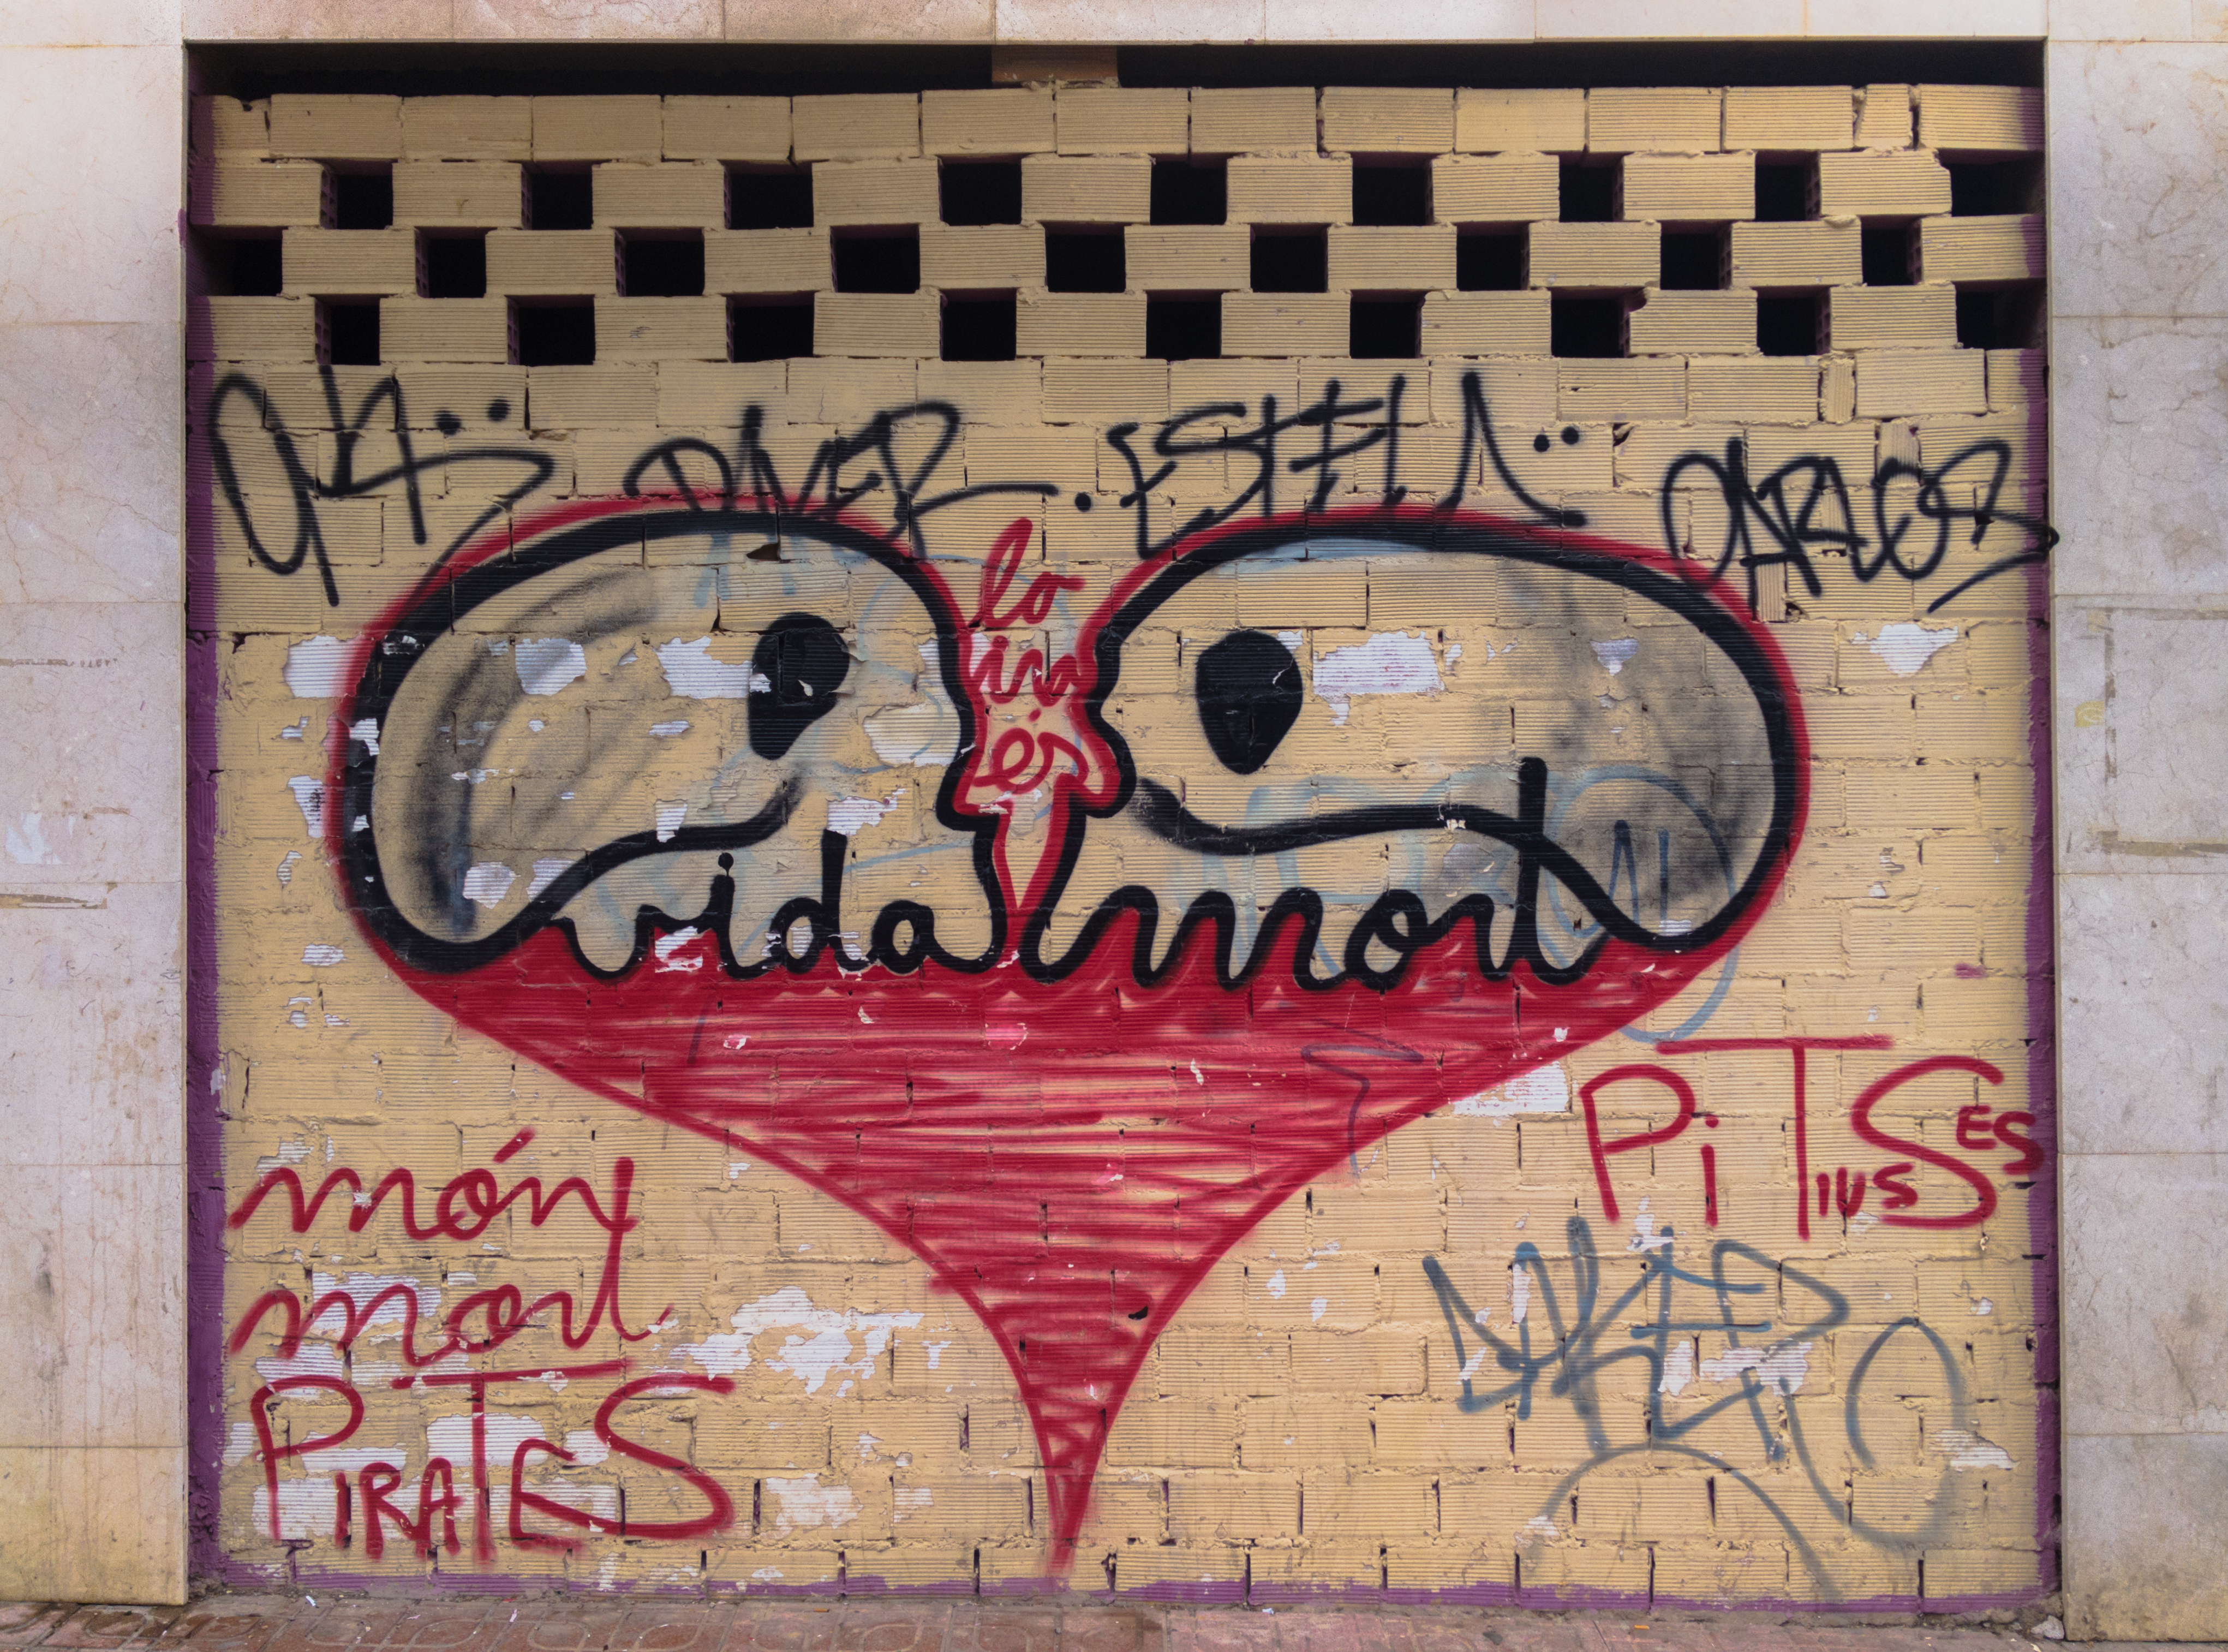
writing, street, wall, love, heart, red, graffiti, skull, font, art, spain, san, bricks, streetart, skulls, tagging, sanantonio, pirates, antonio, ibiza, loveheart